Space Dandy

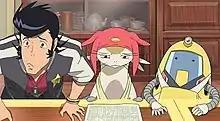
The crew of the "Aloha Oe". From left to right: Dandy, Meow, and QT.

The anime is directed by Shingo Natsume, with Shinichirō Watanabe serving as general director, and produced by Bones. The anime began airing on Adult Swim's Toonami programming block in the United States on January 4, 2014, one day before its Japanese premiere on Tokyo MX on January 5. The series' opening theme is performed by Yasuyuki Okamura and the ending theme is performed by Etsuko Yakushimaru.